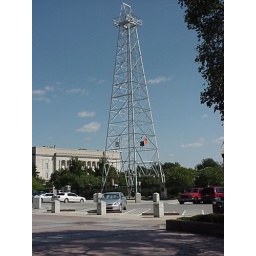
Oil well at Capital Building and Old historical building in Back ground